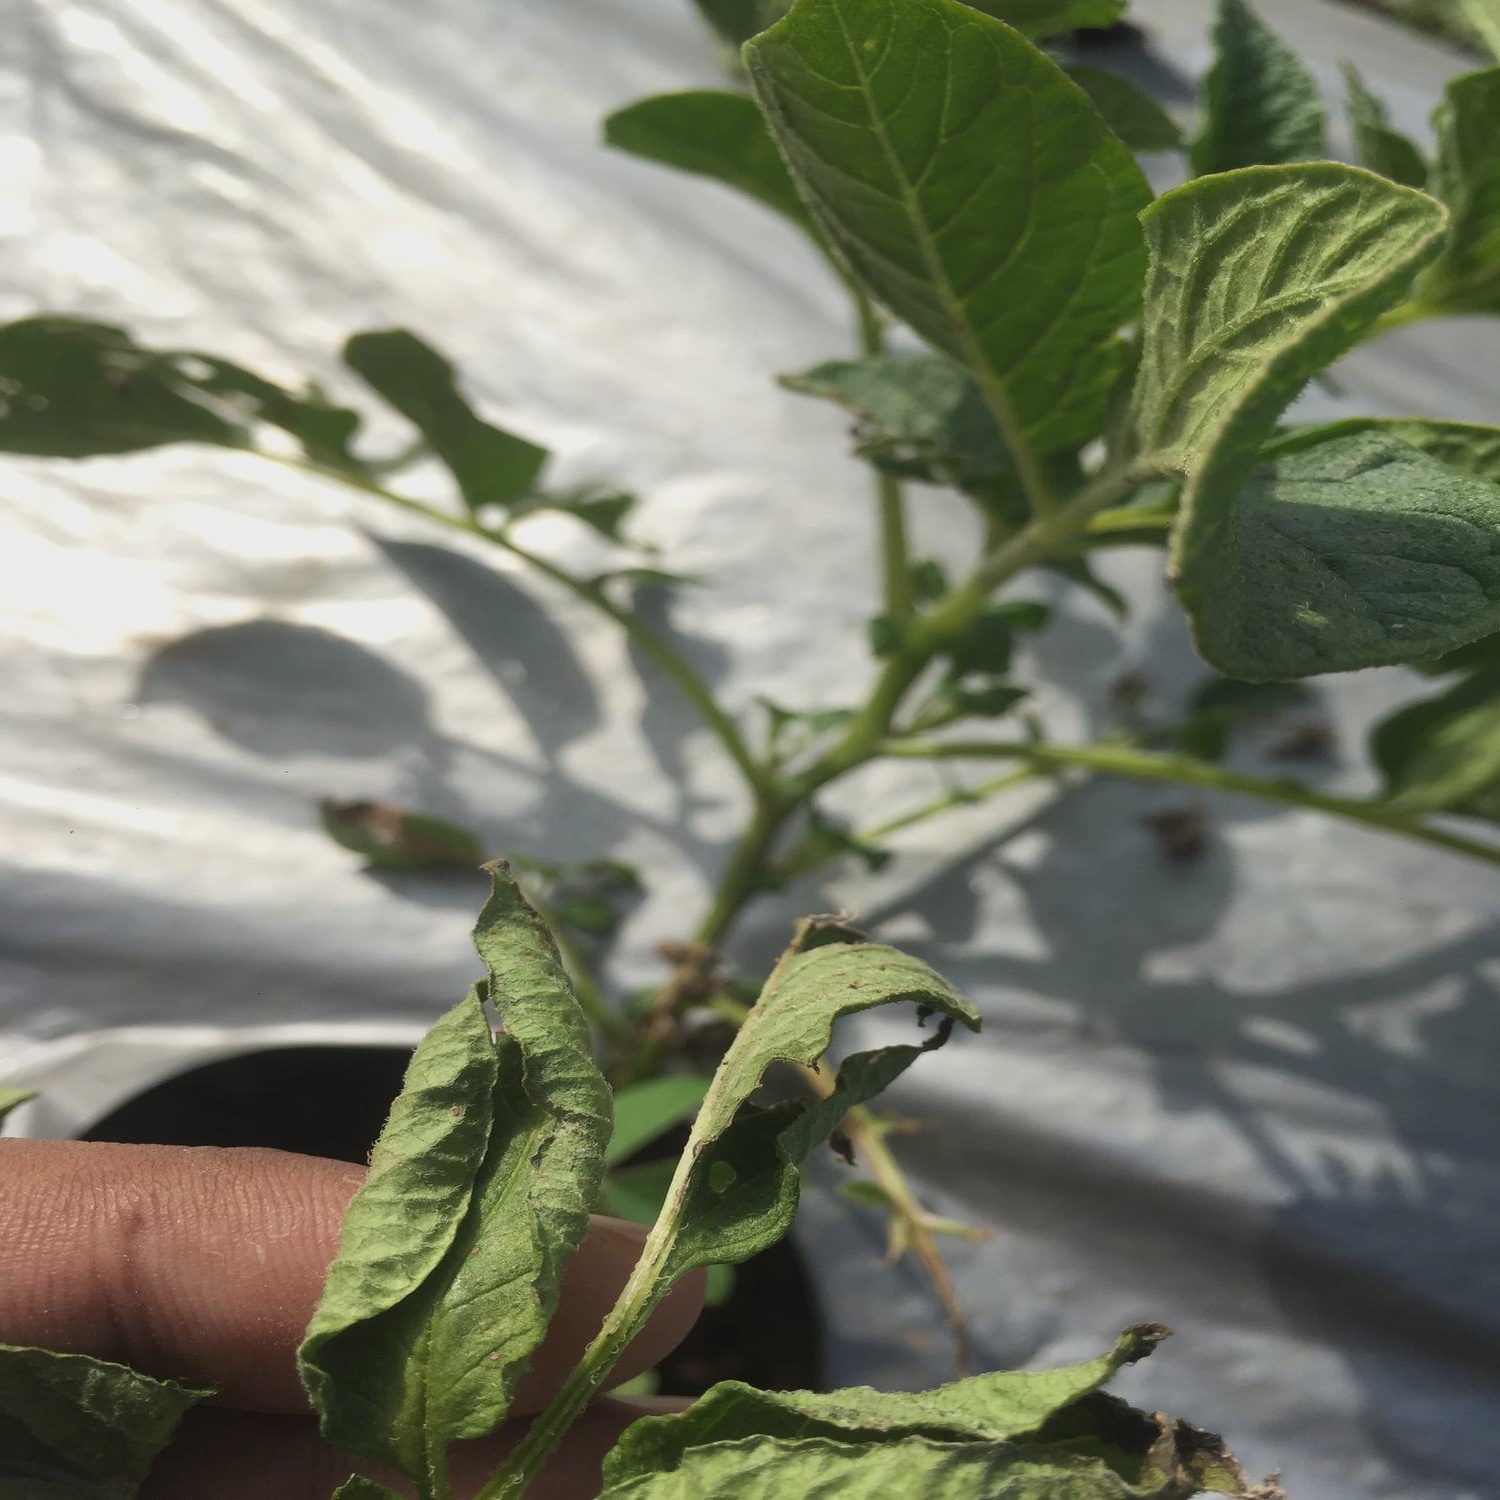
Etiqueta: Pudricion_Parda